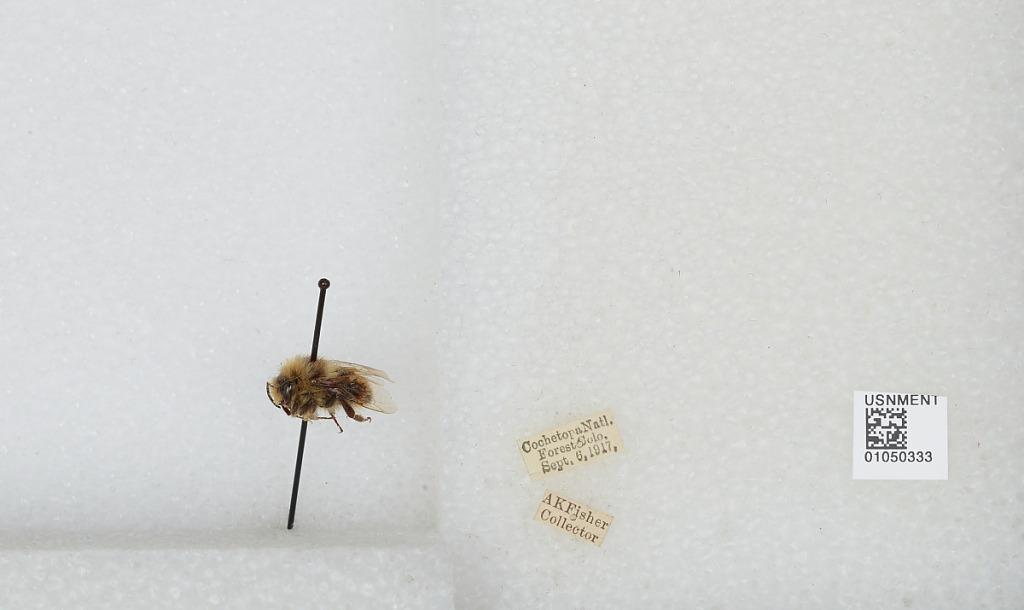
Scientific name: Bombus sp.
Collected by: A. Fisher
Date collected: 1917-9-6
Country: United States
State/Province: Colorado
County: Saguache
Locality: Cochetopa National Forest
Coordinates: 40.0511, -104.983